Battle of Morval

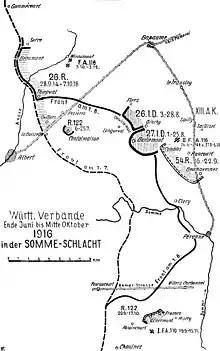

The 6th Division attacked from north of Morval, to the road through the middle of Lesbœufs, on the left of the 5th Division. The first objective was taken by a battalion of the 16th Brigade on the right and two battalions of the 18th Brigade on the left. The final objective east of the Morval–Lesbœufs road was captured by two battalions leapfrogging through on the right and one on the left, to clear the south end of Lesbœufs, where the Guards Division was met as it occupied the north end. The attack benefitted from good weather, which led to a good preliminary bombardment and an accurate creeping barrage, being taken. The 5th and 6th divisions consolidated on spurs east and north-east of Morval. At the adjoining brigades advanced another east of Morval and also put posts on a line from Morval Mill north to Lesbœufs.